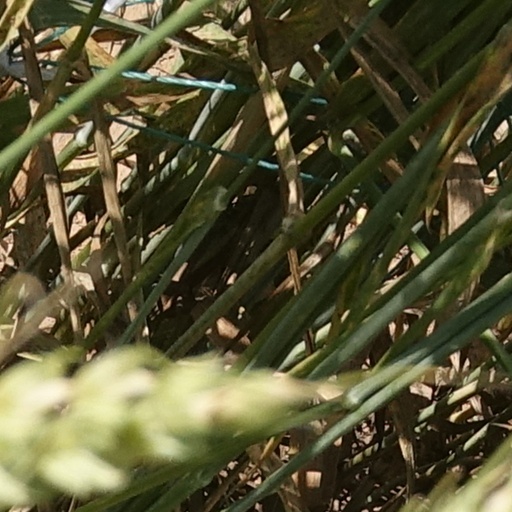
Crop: wheat